Rajkumar Dhoot

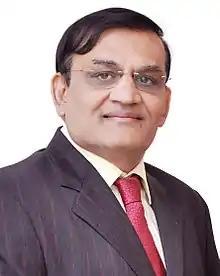
Profile Photo of Dhoot

Rajkumar Dhoot (born 11 September 1955) is a Member of the Parliament (Rajya Sabha) representing the State of Maharashtra, India, as a member of the Shiv Sena party. He is the ex-president of the Apex Indian Chamber of Commerce & Industry, ASSOCHAM and Promoter & Co-Owner of the diversified Videocon Group of Companies. His father Shri Nandlal Madhavlal Dhoot, was an Indian Industrialist and the founder of Videocon Group.